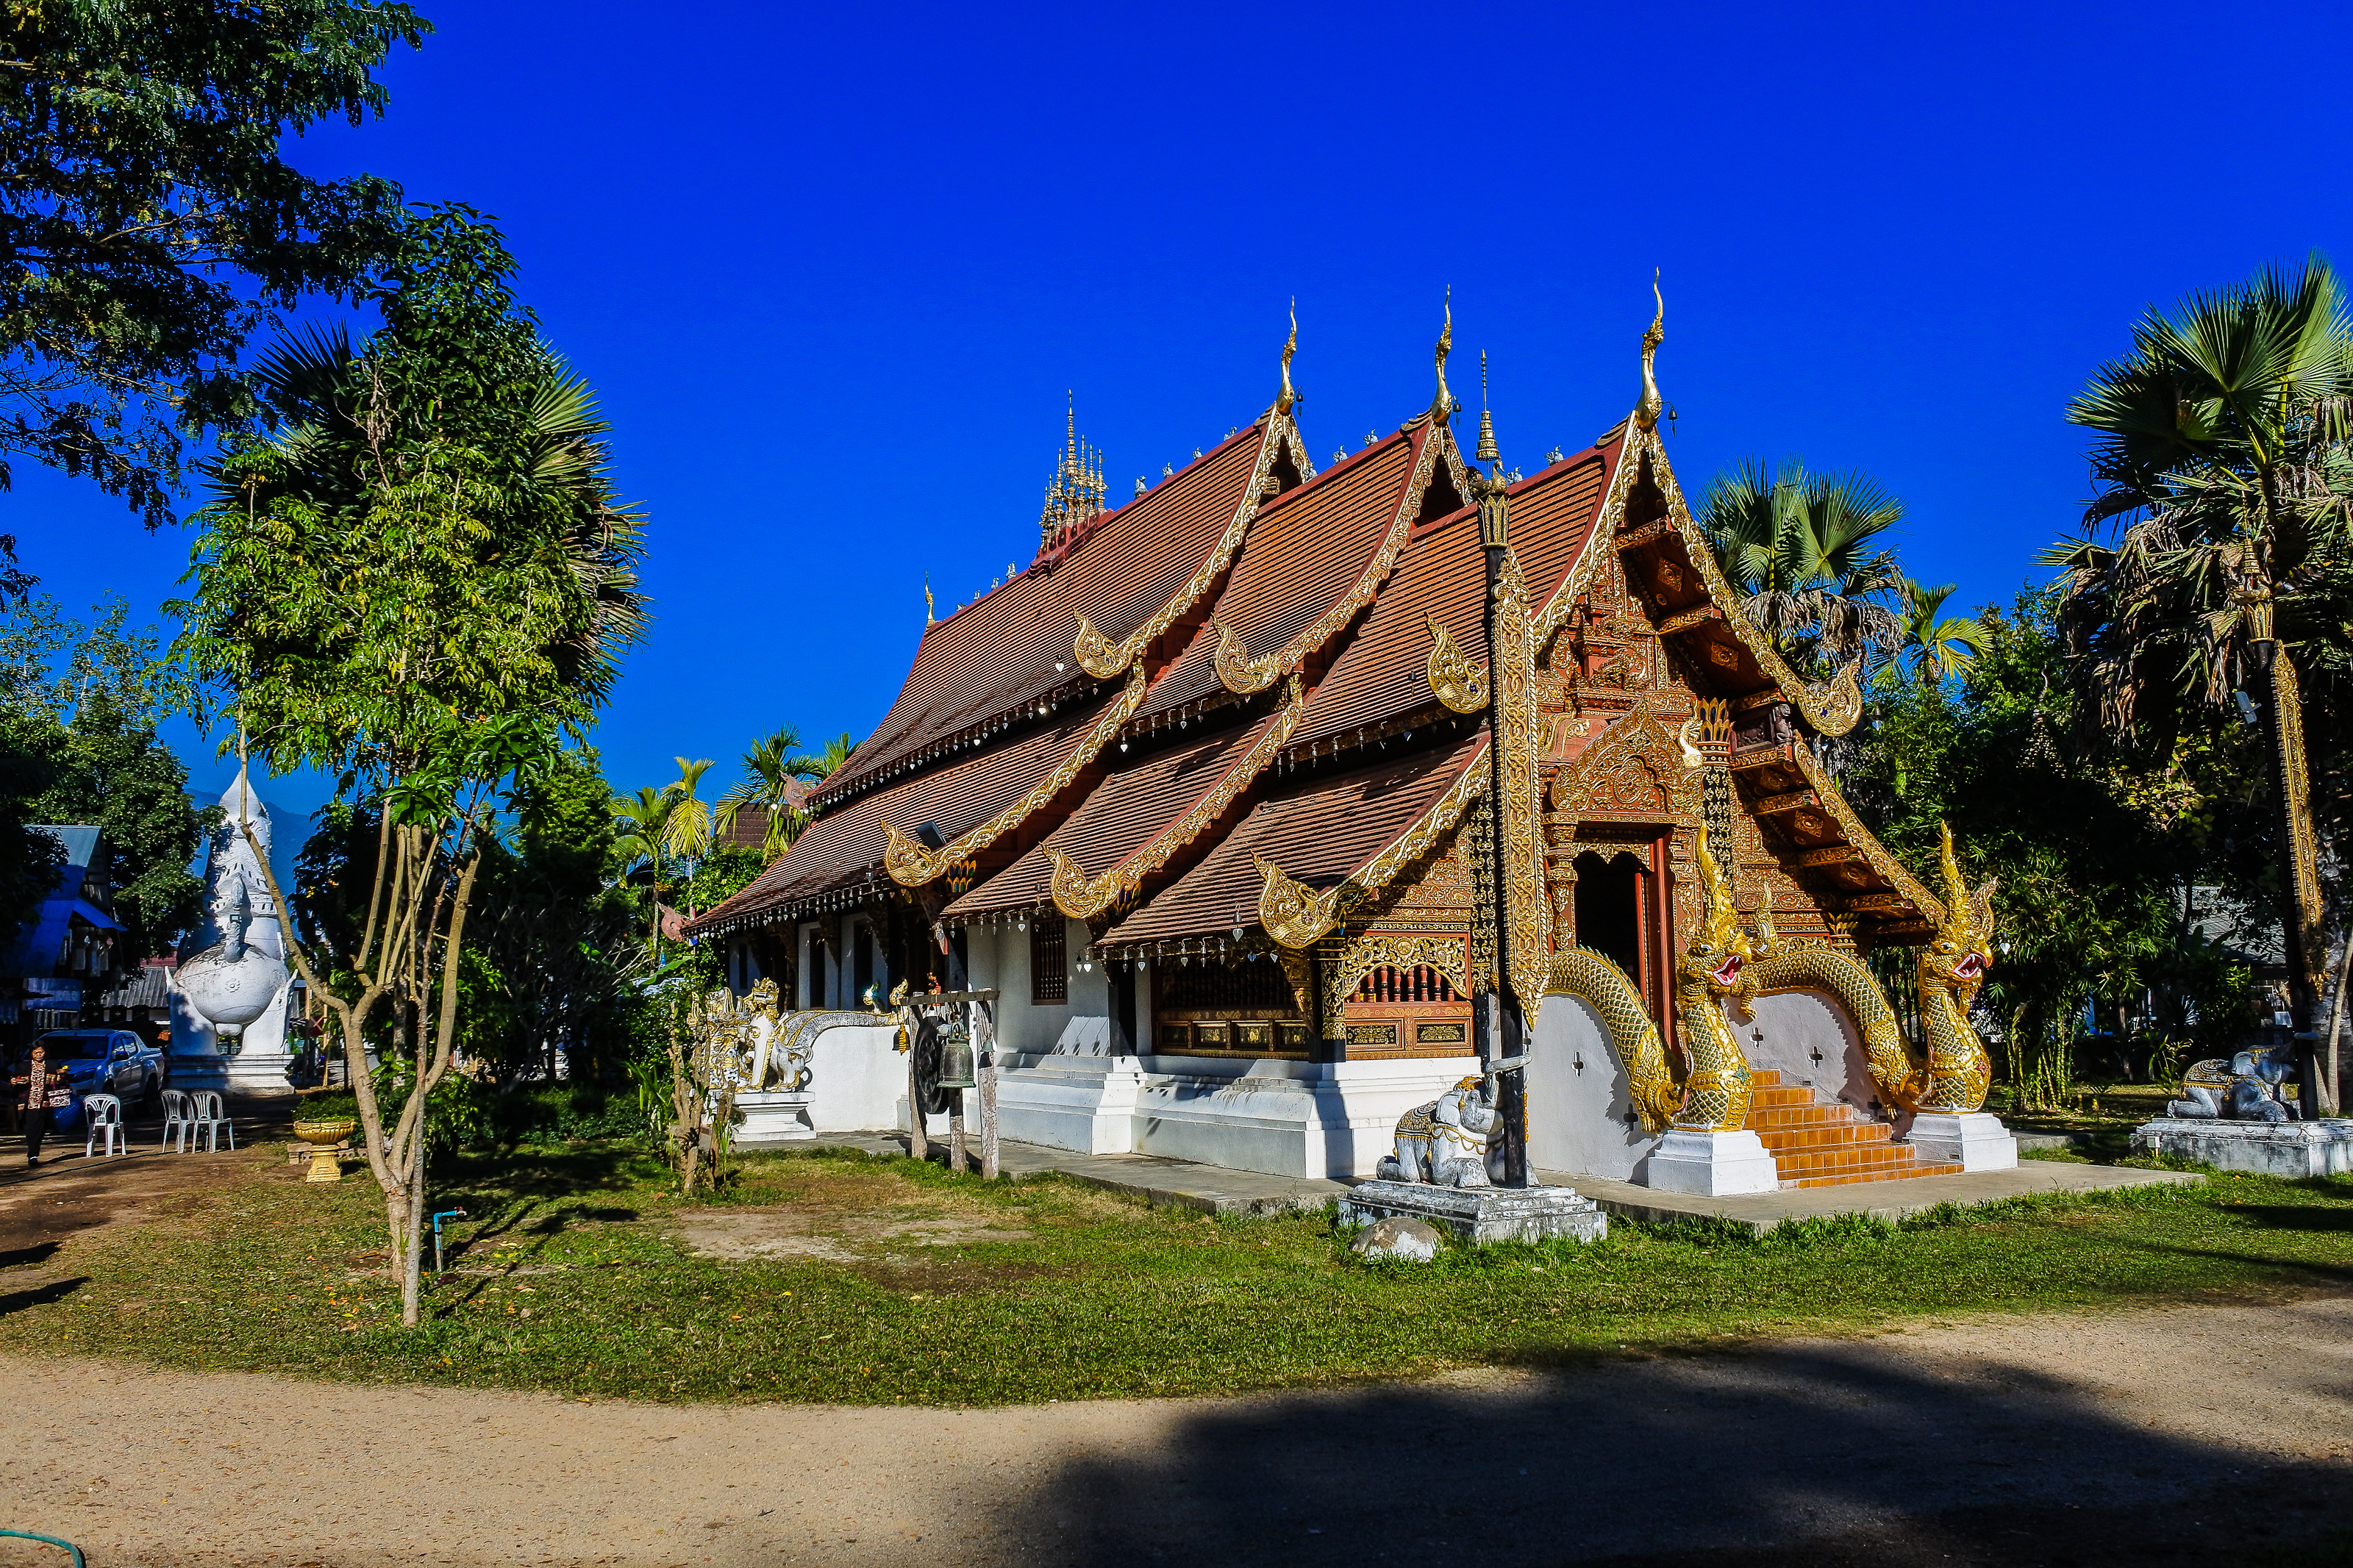
archaeological site, northern, building, beautiful, son, buddha, thailand, golden, pai, landmark, sky, old, oriental, heritage, thai, history, spirituality, ancient, hong, traditional, style, worship, religious, don, city, north, tourism, monument, gold, mae, tourist, world, architecture, art, chai, famous, green, asia, asian, sri, wat, buddhism, religion, green background, monastery, attraction, culture, buddhist, temple, travel, place of worship, house, historic site, home, tree, tourist attraction, leisure, photography, hindu temple, cottage, vacation, roof